Severn Tunnel

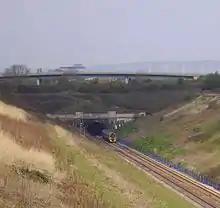
The Tunnel entrance on the English side.

The Severn Tunnel is a railway tunnel in the United Kingdom, linking South Gloucestershire in the west of England to Monmouthshire in south Wales under the estuary of the River Severn. It was constructed by the Great Western Railway (GWR) between 1873 and 1886 for the purpose of dramatically shortening the journey times of their trains, passenger and goods alike, between South Wales and Western England. It has often been regarded as the crowning achievement of GWR's chief engineer Sir John Hawkshaw.